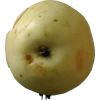
Label: Apple hit 1